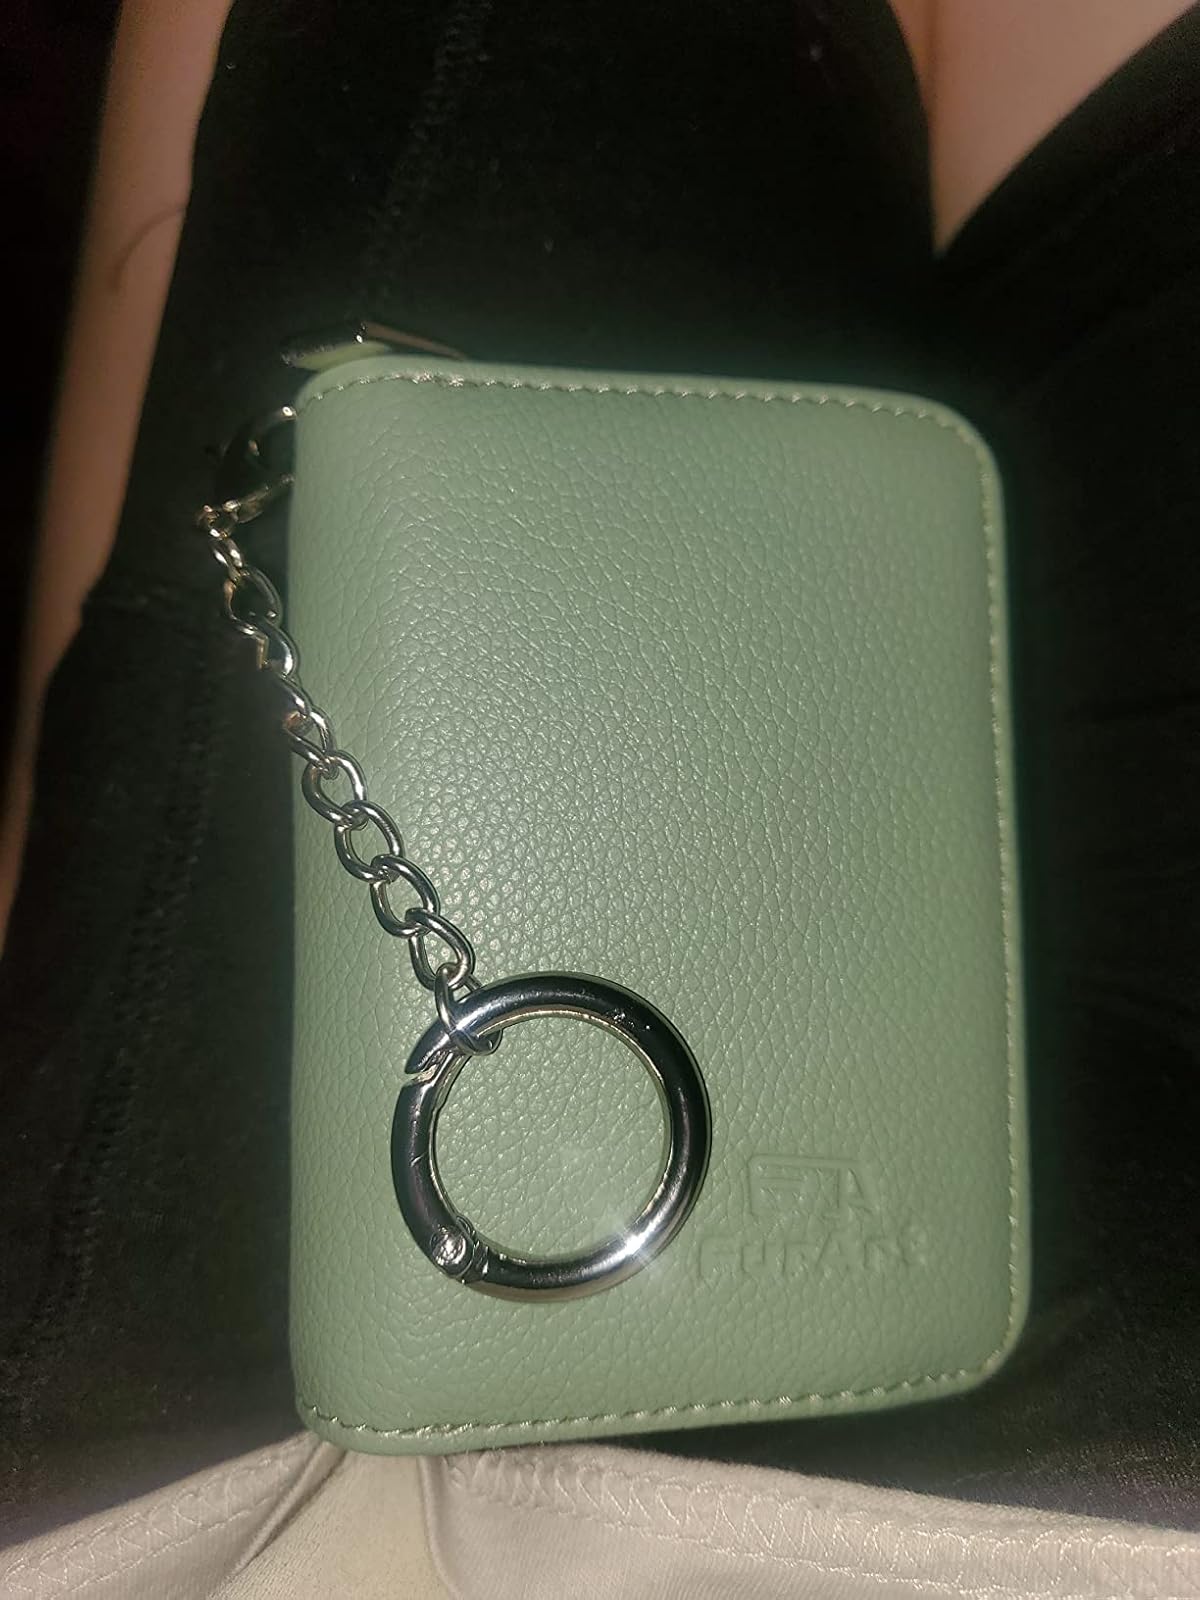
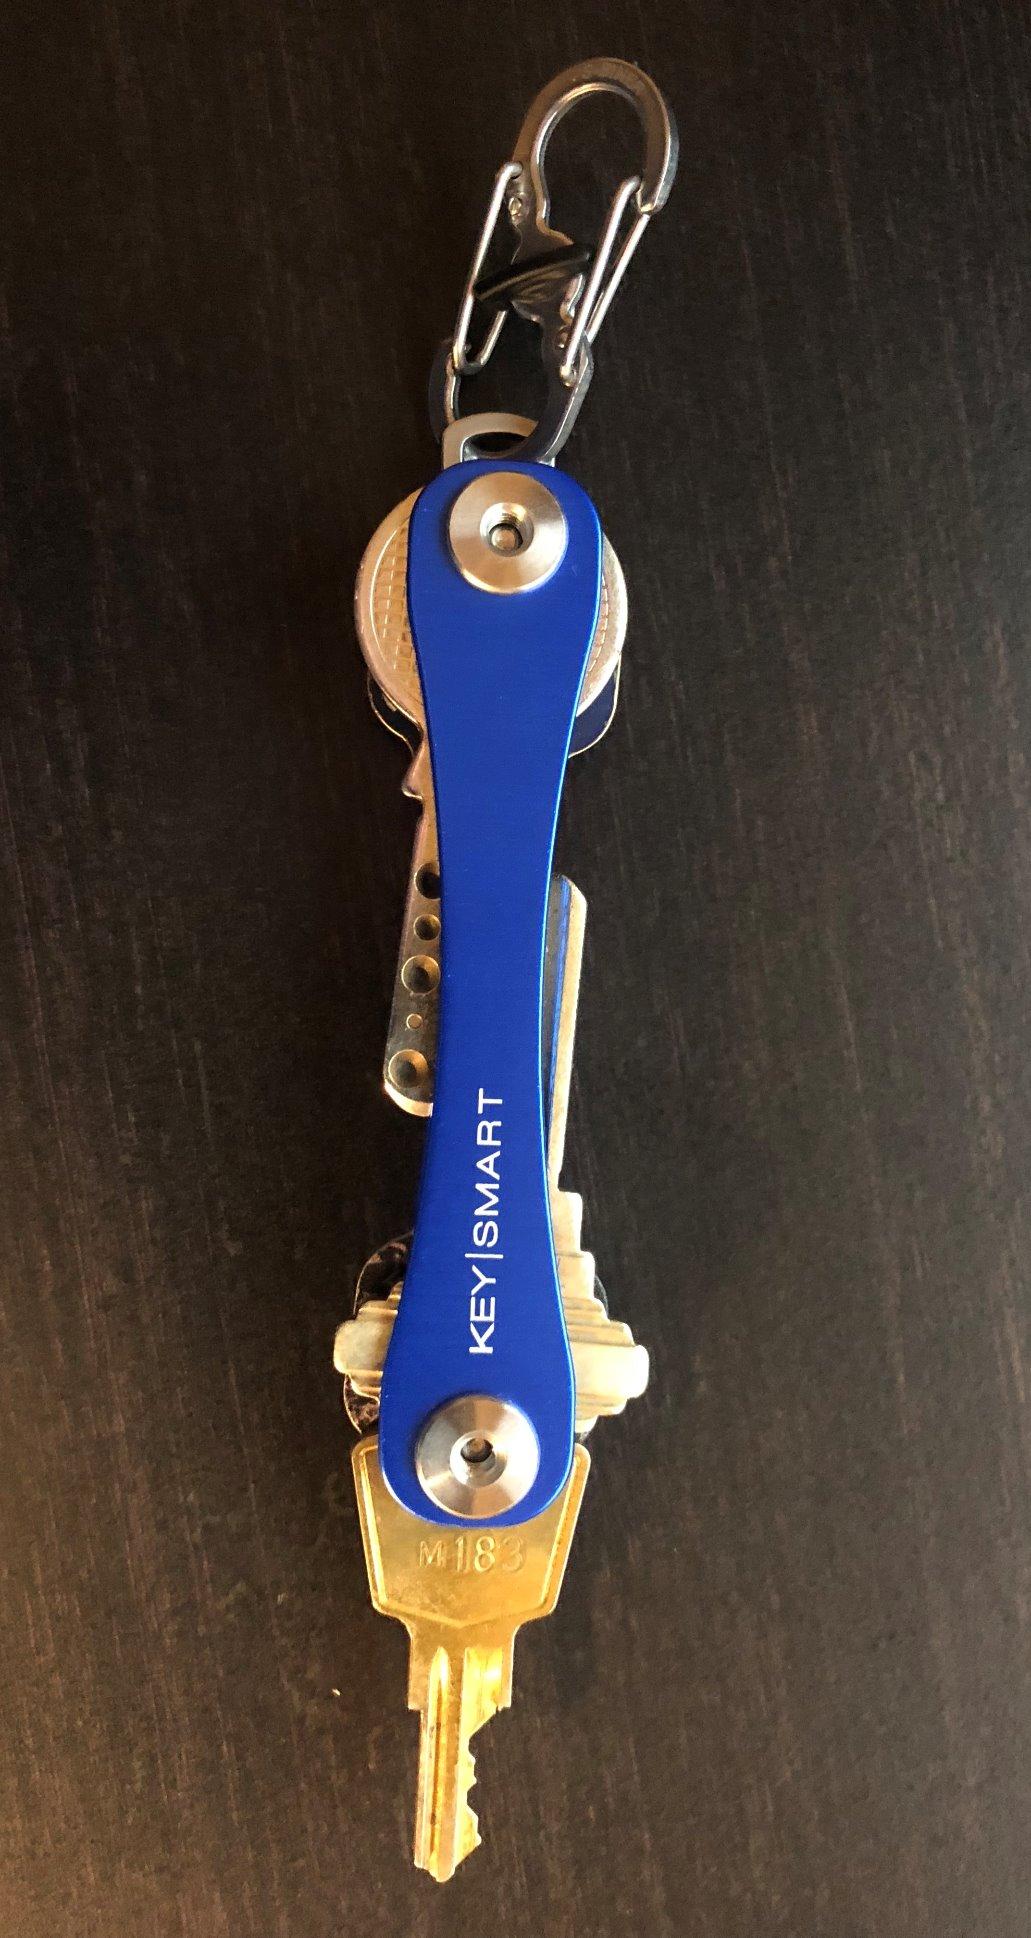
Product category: accessories_keychain
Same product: no